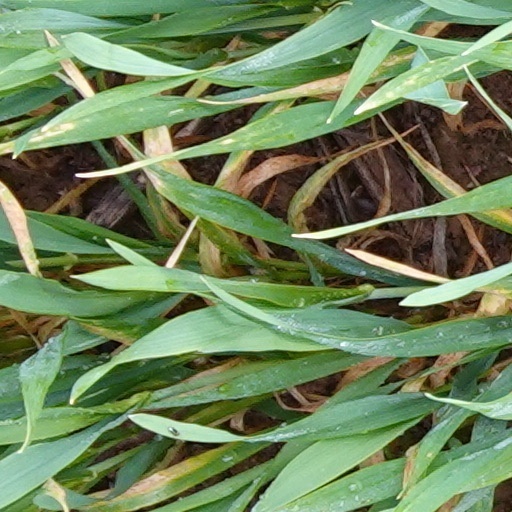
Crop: wheat